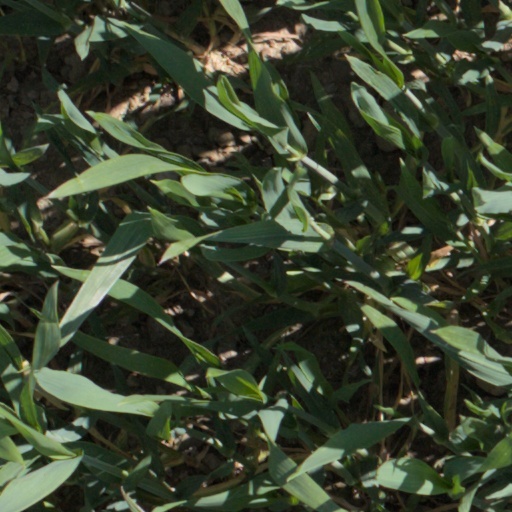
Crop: wheat